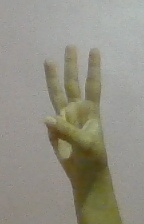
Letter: thaa